McGulpin Point Light

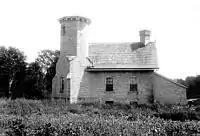
Historic image of McGulpin Point Light

In 1906, the McGulpin Point Light was deactivated and privatized due to the Lighthouse Board's judgment that the nearby Old Mackinac Point Light was performing an adequate job of marking the Straits of Mackinac. At some point after deactivation, the lighthouse tower's lantern room was removed, and the building passed into private ownership. The building then entered service as a private residence.